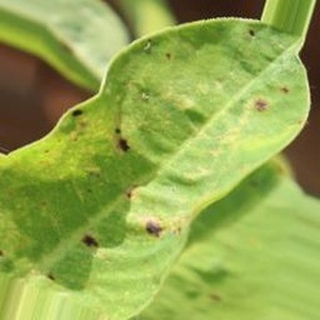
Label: groundnut_early_leaf_spot